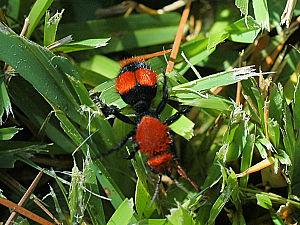
Les Mutillidae, ou mutillidés, communément appelés « fourmi de velours » en raison de leur apparence intermédiaire entre les fourmis et les guêpes, sont une famille d'hyménoptères.